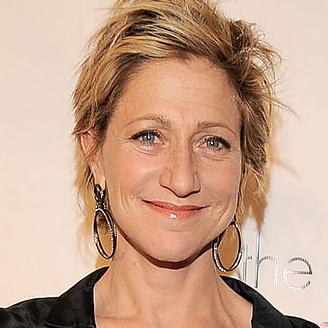
Age: 46